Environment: real
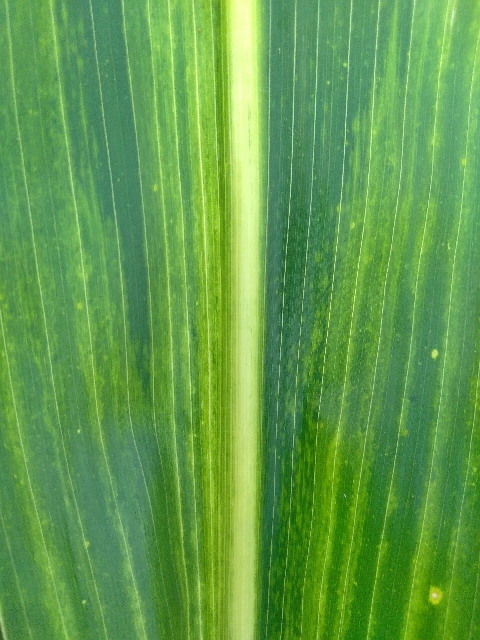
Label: lethal_necrosis